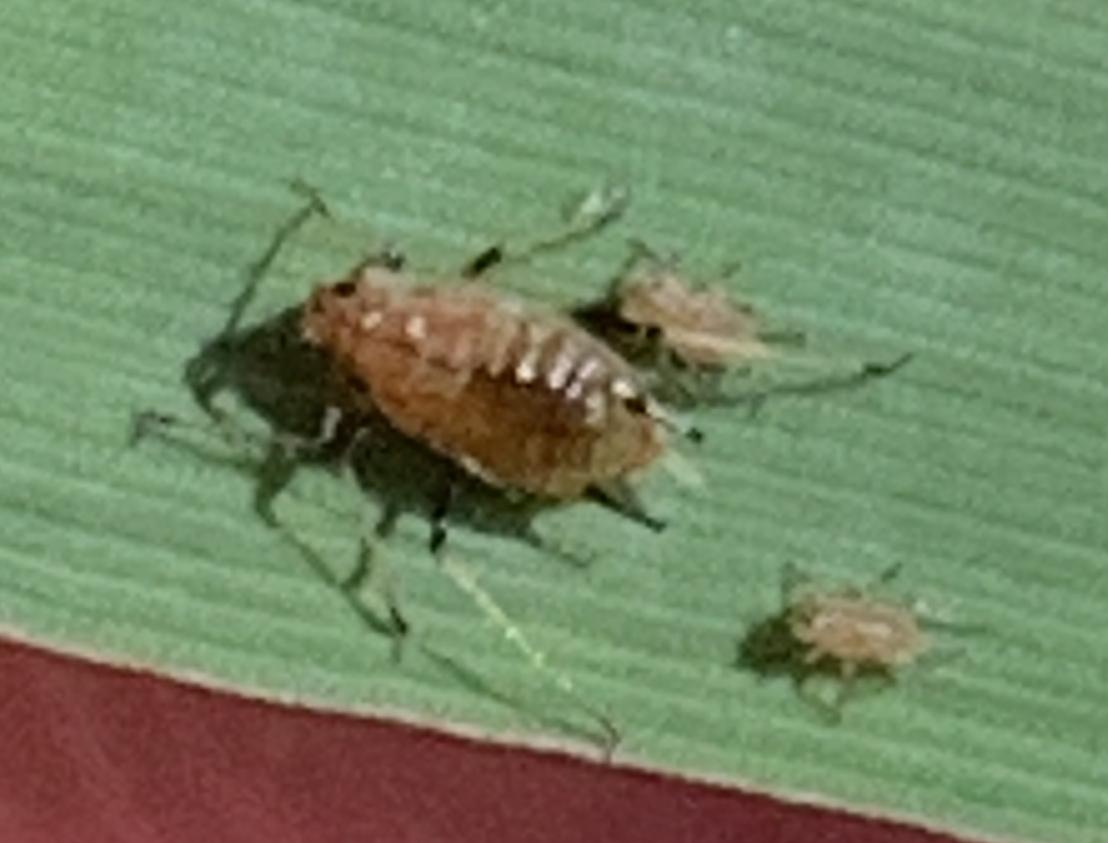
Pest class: english_grain_aphid